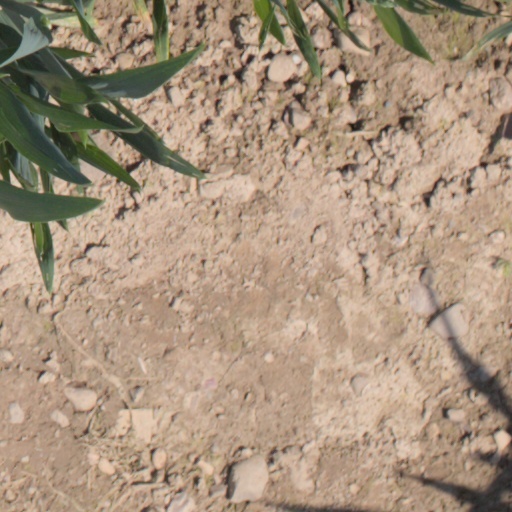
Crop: wheat